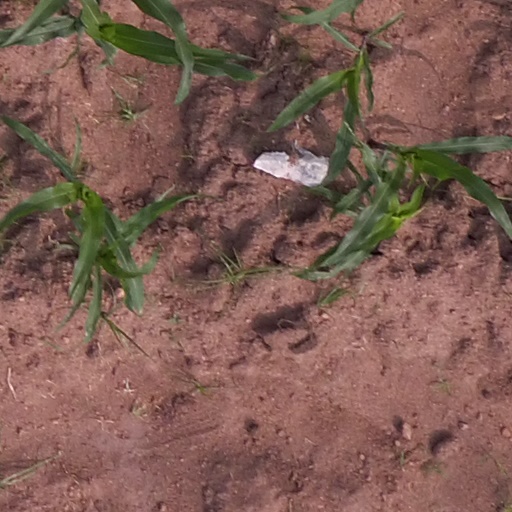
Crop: maize; corn